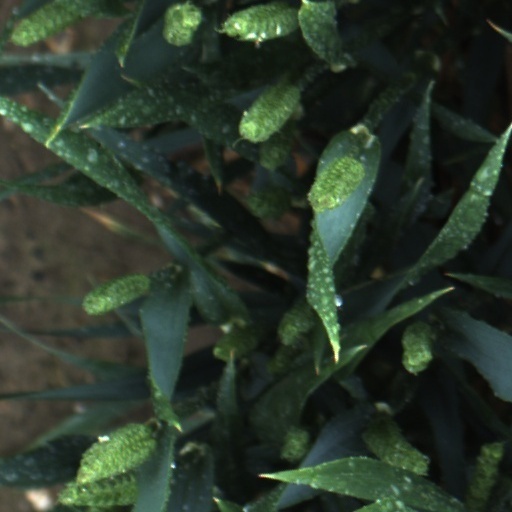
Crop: wheat